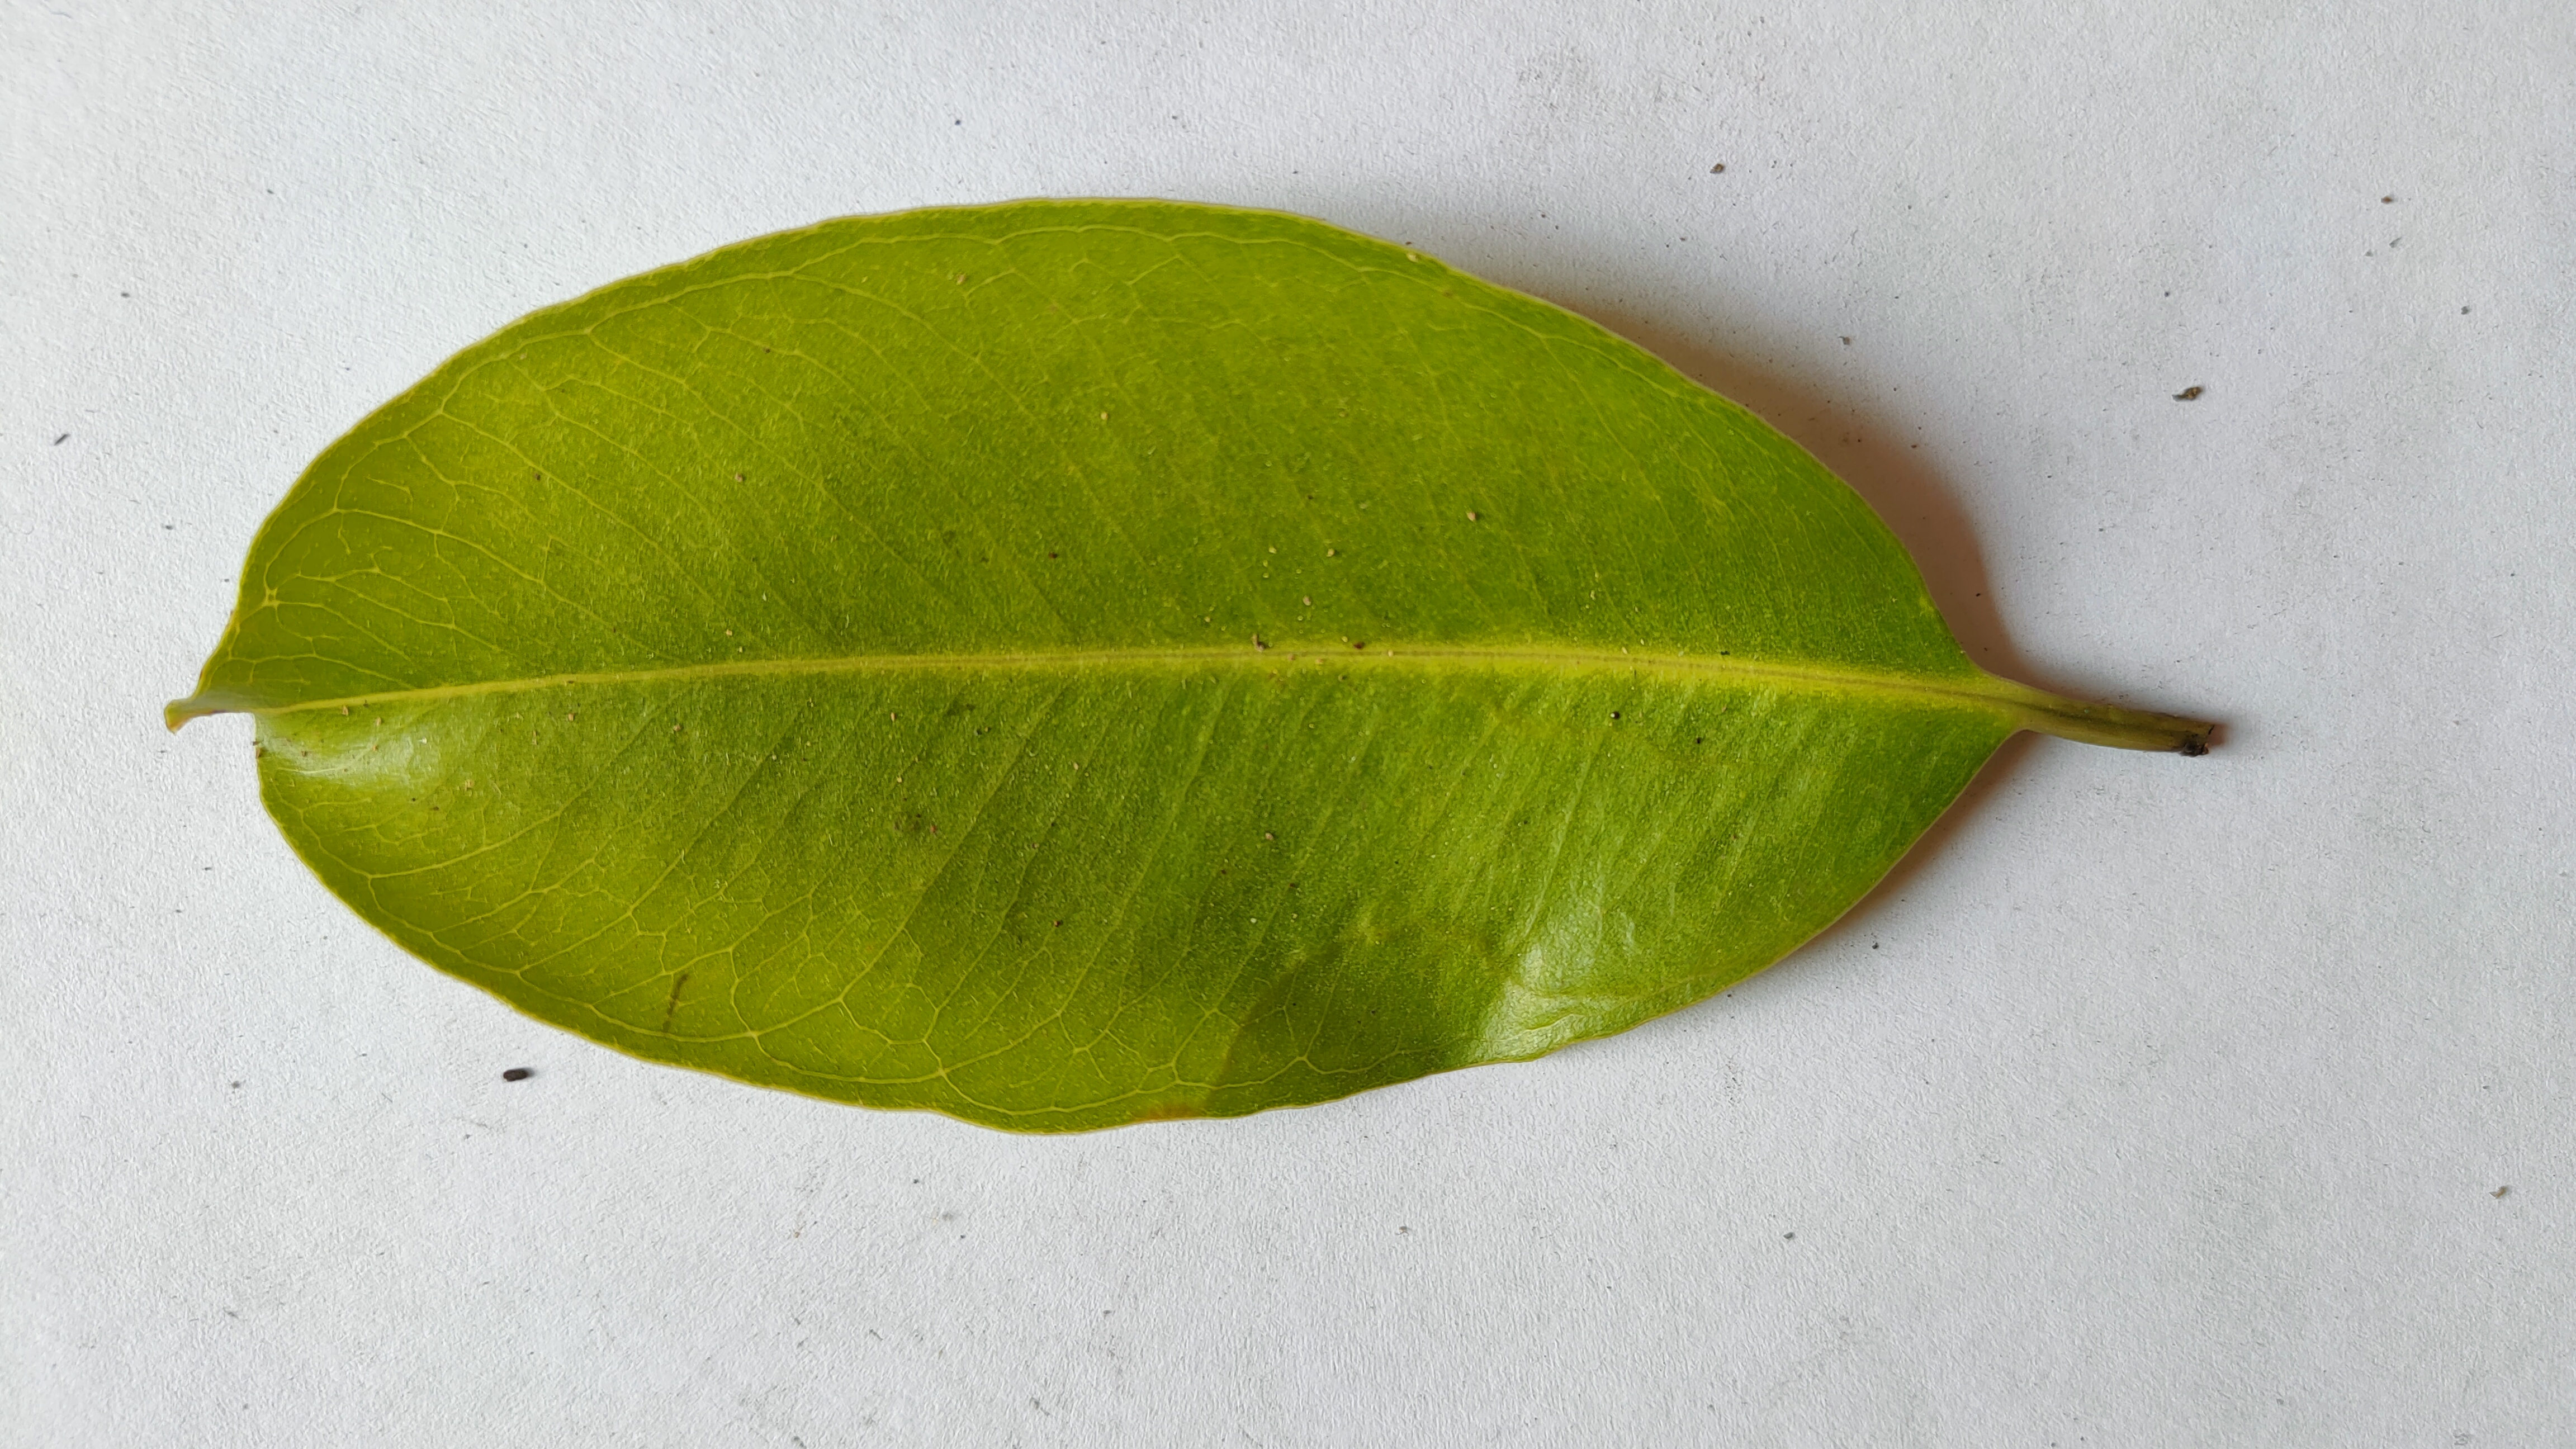
Leaf variety: Black plum